Cái Răng Floating Market

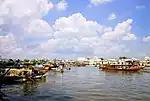
Another scene at Cái Răng Floating Market

Cái Răng Floating Market, also written as Cai Rang Floating Market, is a wholesale floating market specializing in the trade of vegetables and fruits on the Hau River, and is a unique tourist attraction in the Cái Răng district in Cần Thơ, Vietnam.With a history dating back to the early 20th century, the market emerged as a crucial trading hub. Before the development of roads and bridges, the myriad waterways of the delta region were the primary means of trade and transport, leading to the development of floating markets where channels converged.